Shadani Darbar

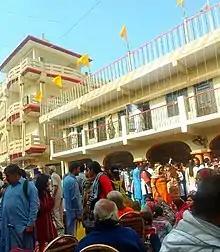
Devotees in Shadani Darbar during annual birth anniversary celebration of Satguru Shadaram Sahib jee Maharaj

Three day celebrations are held in the temple annually during the birth anniversary of Sant Shadaram. During these days, Agni Pooja is conducted and the recitation of Bhagavad Gita and Guru Grinth Sahib takesplace. Mass wedding of poor Hindus are also conducted by the temple authorities during these days. Pilgrims from India visit the temple during these celebrations.